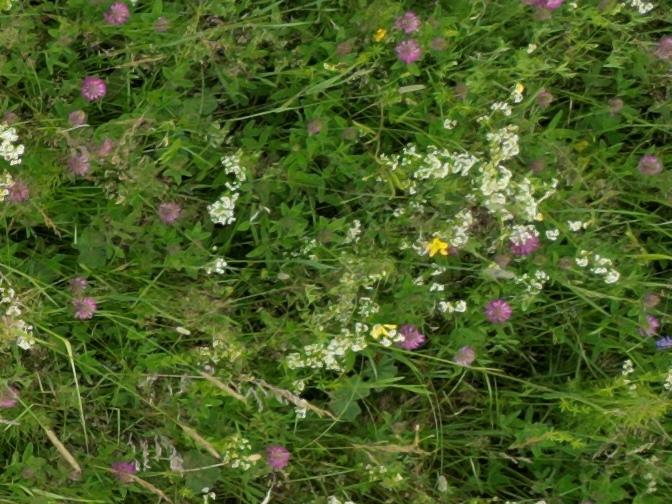
Flowers visible: yarrow flowers, yarrow flowers